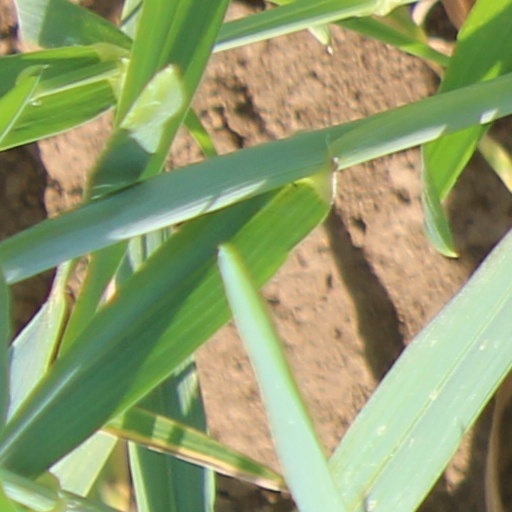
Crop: wheat